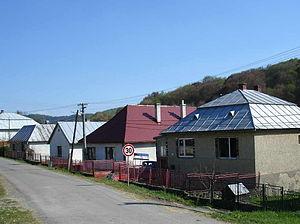
Palota est un village de Slovaquie situé dans la région de Prešov.